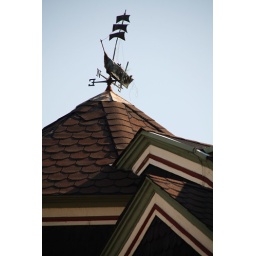
A cute weathervane spotted on our way from our parking space to the beach in Ocean Grove. --Schn.